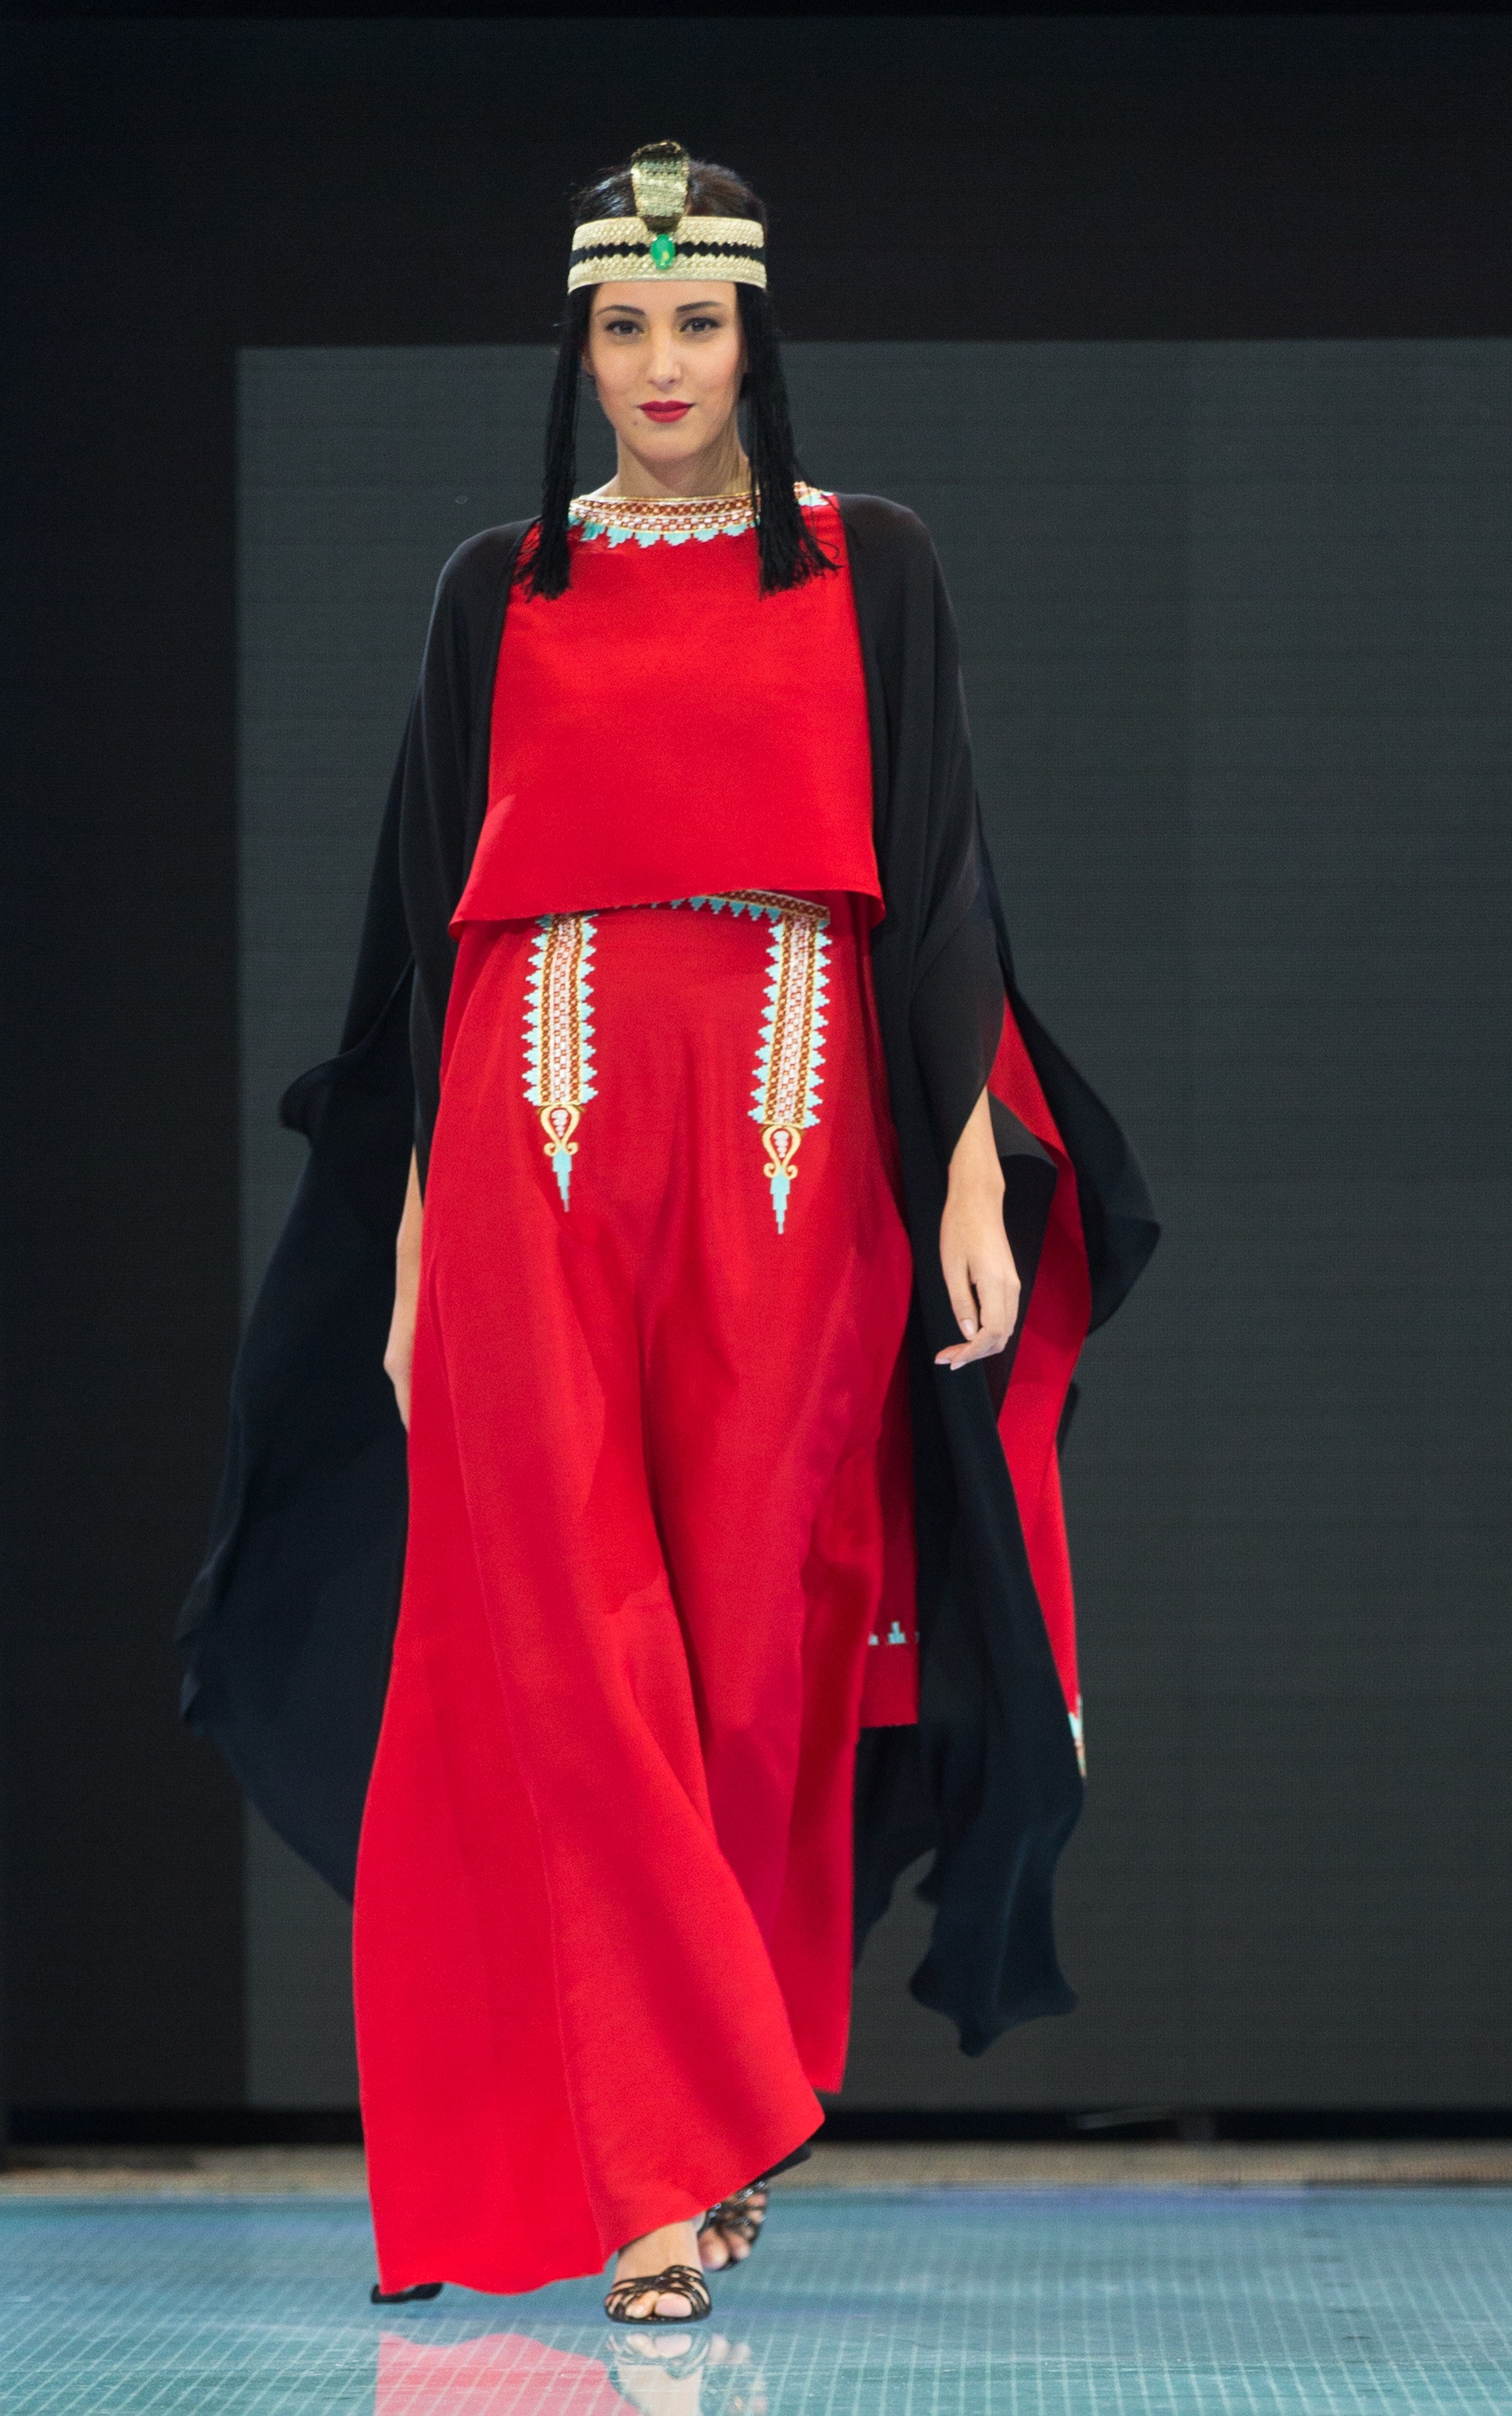
girl, woman, female, model, spring, collection, fashion, clothing, catwalk, designer, dress, design, women, runway, style, elegant, clothes, elegance, wear, gorgeous, stylish, vogue, fashionable, fashion design, fashion show